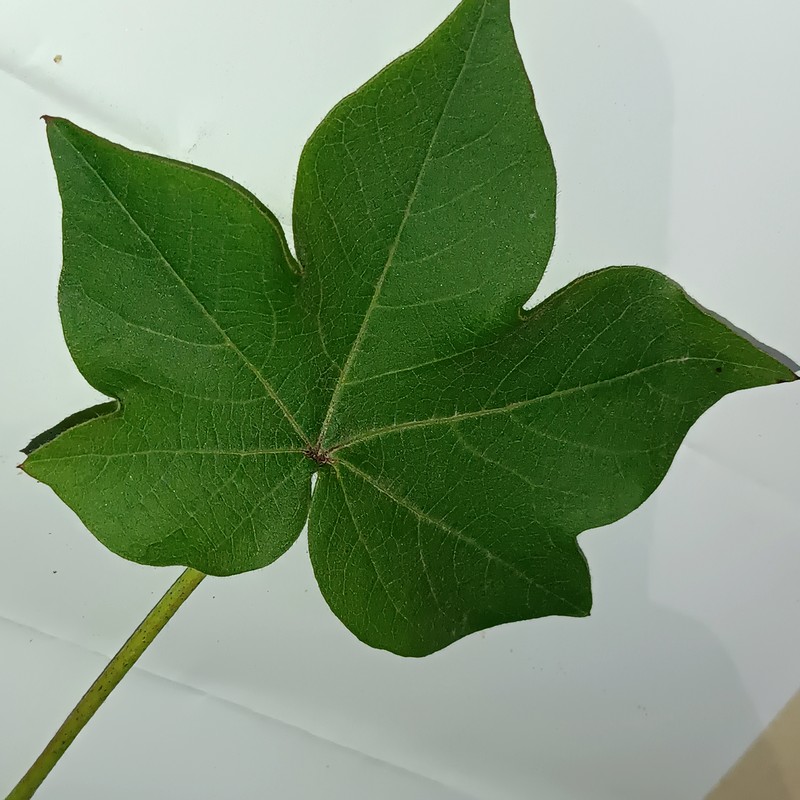
Label: Healthy Leaf